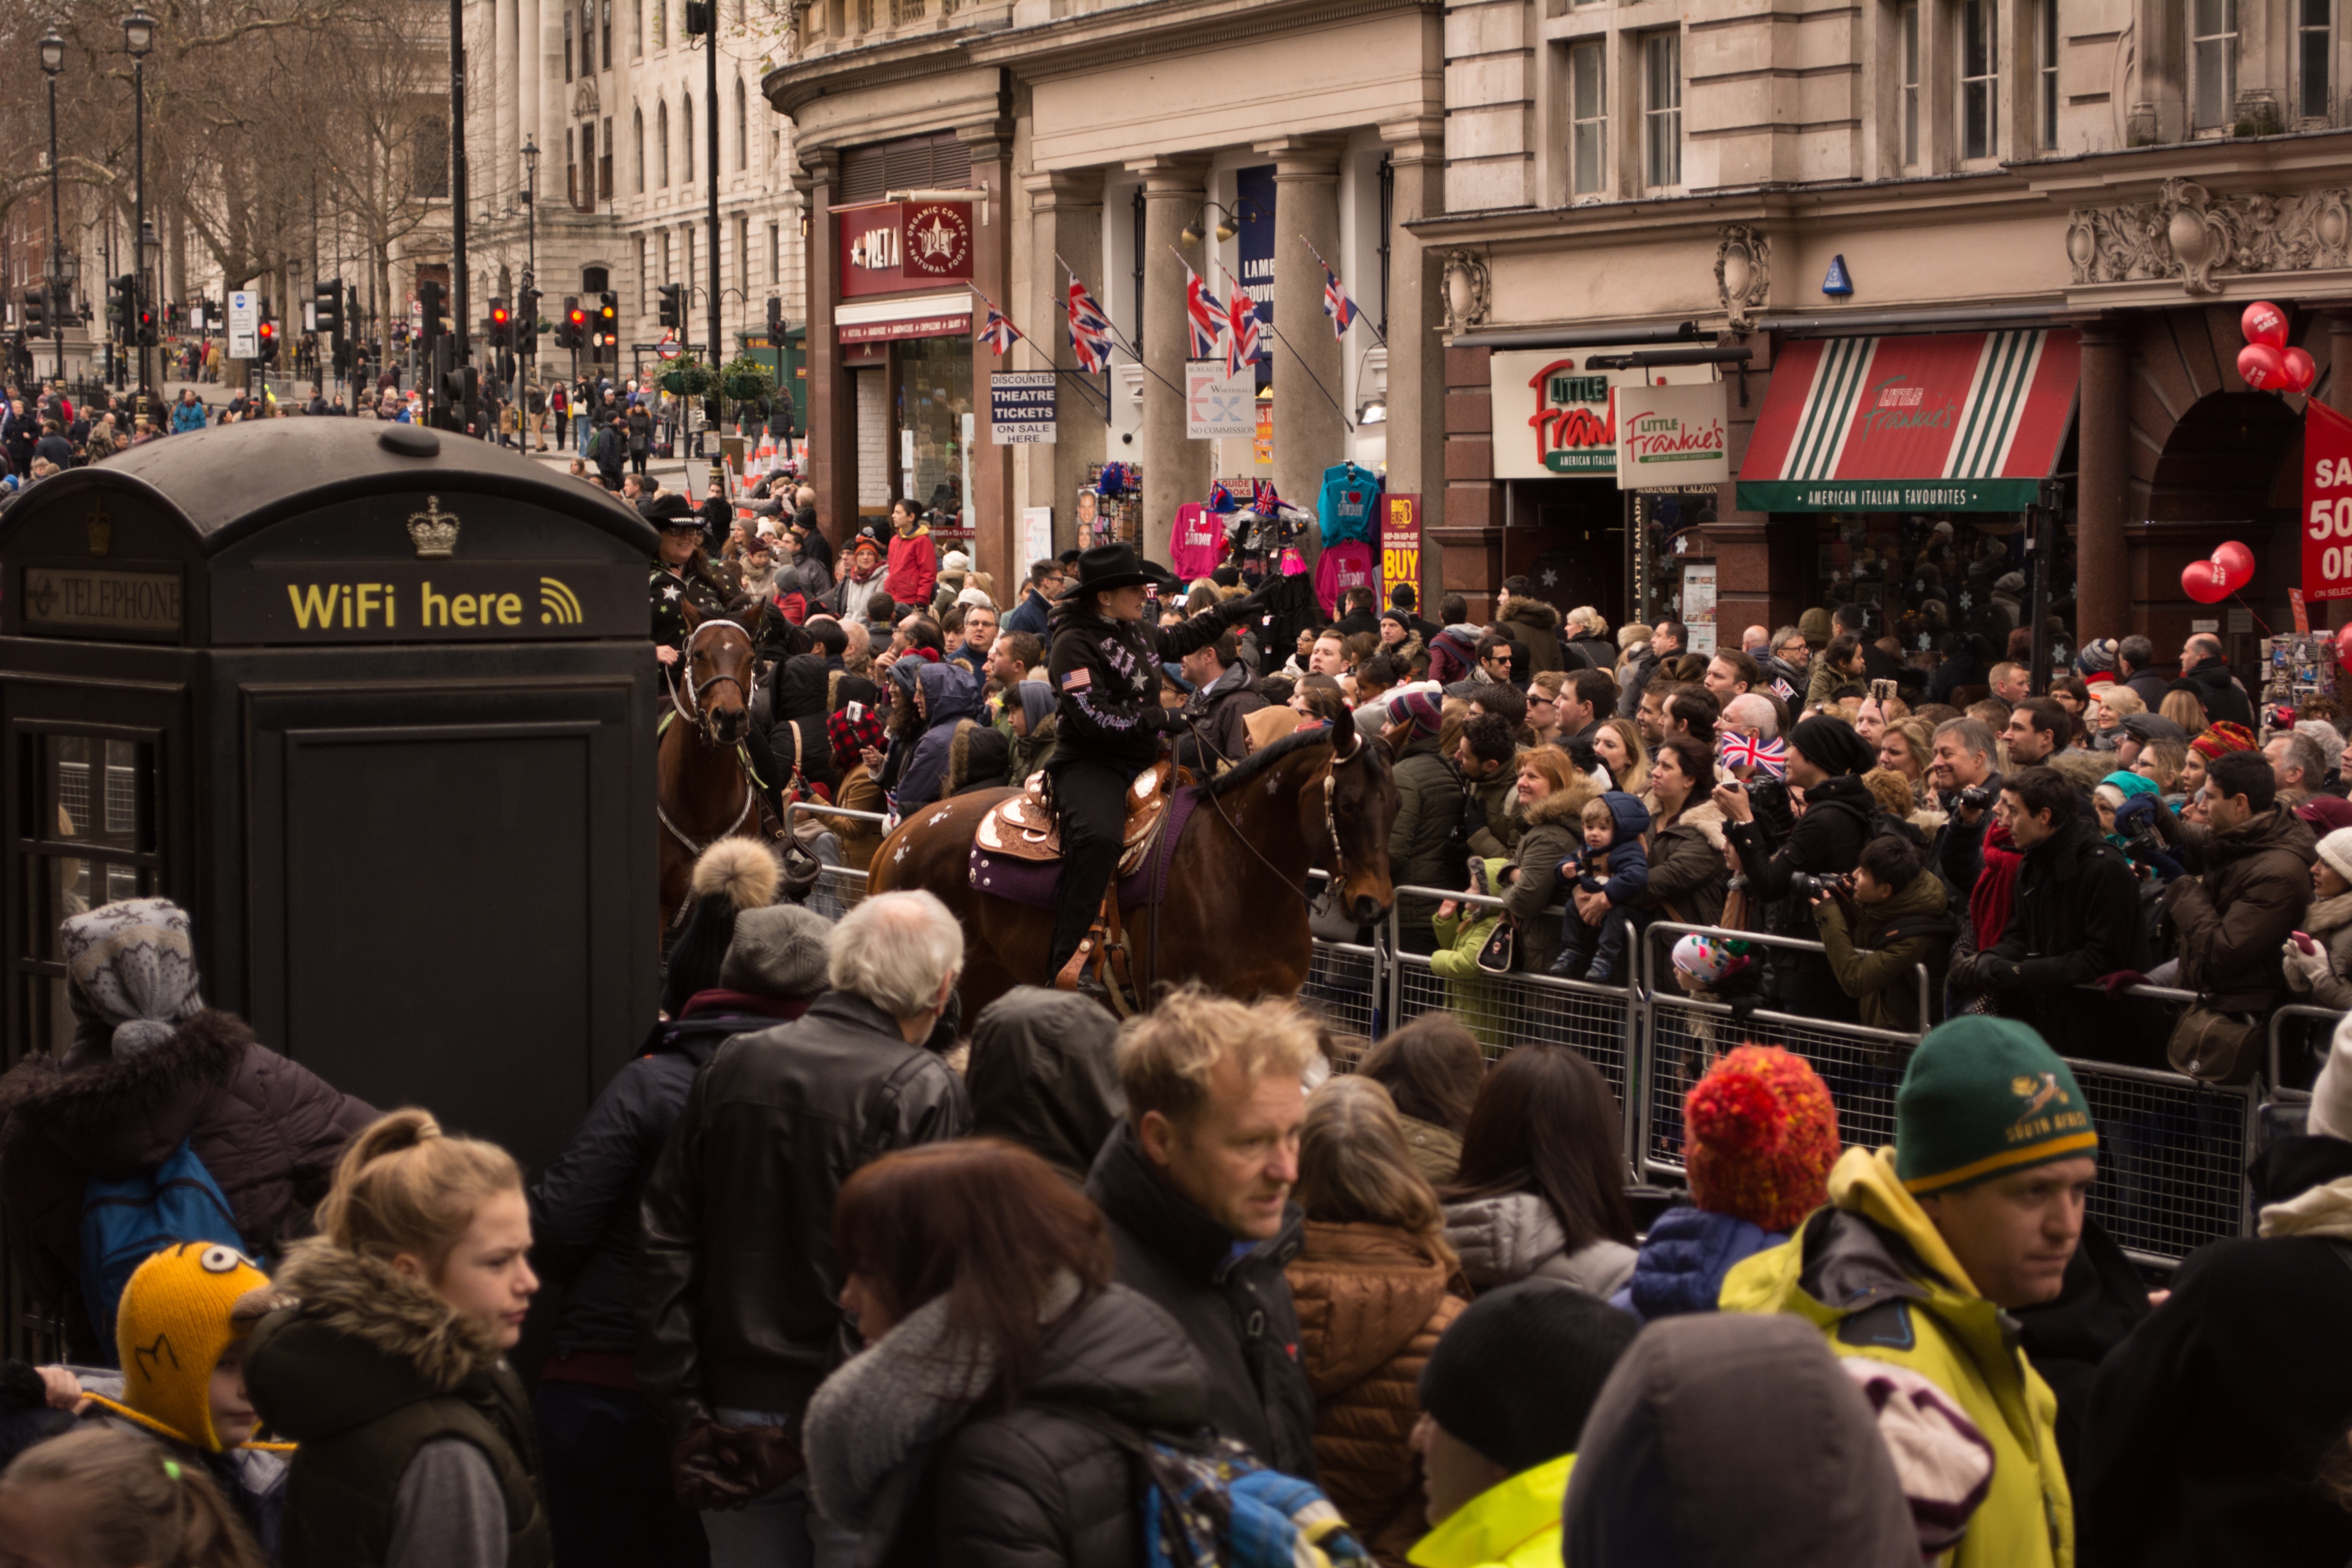
people, crowd, audience, parade, england, london, festival, event, demonstration, london parade